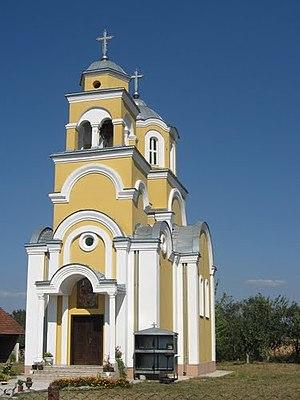
Maskare est un village de Serbie situé dans la municipalité de Varvarin, district de Rasina. Au recensement de 2011, il comptait 496 habitants.